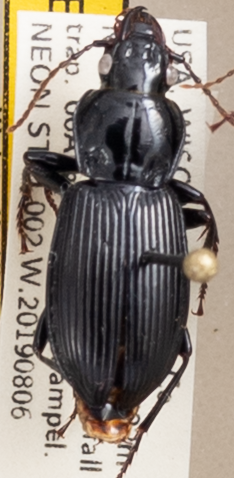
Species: Pterostichus novus
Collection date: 2019-08-06
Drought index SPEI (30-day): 0.608
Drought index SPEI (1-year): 1.45
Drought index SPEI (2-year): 1.13